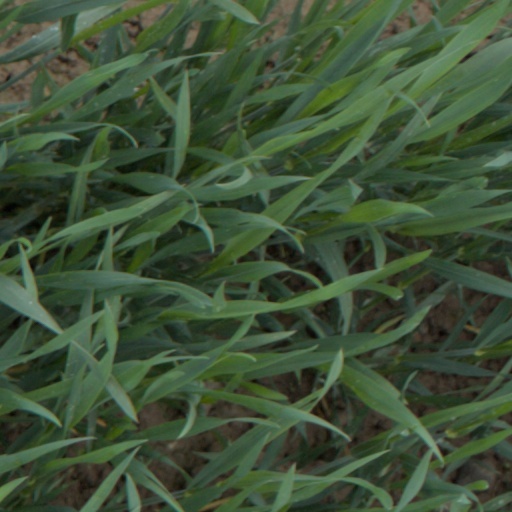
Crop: wheat